Roy Marlin Voris

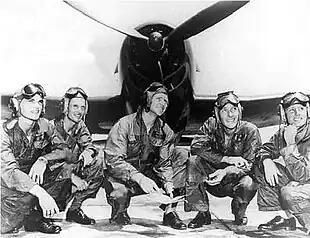
The first Blue Angel Flight Demonstration Squadron, 1946–1947 (l to r): Lt. Al Taddeo, Solo; Lt. (J.G.) Gale Stouse, Spare; Lt. Cdr. R.M. "Butch" Voris, Flight Leader; Lt. Maurice "Wick" Wickendoll, Right Wing; Lt. Mel Cassidy, Left Wing

In 1946, Chief of Naval Operations Admiral Chester Nimitz ordered the formation of a flight exhibition team to boost Navy morale, demonstrate naval air power, and maintain public interest in naval aviation. However, an underlying mission was to help the Navy generate public and political support for a larger allocation of the shrinking defense budget. Another reason was to show potential recruits that aviation was inherently safe once pilots were trained. Being able to perform 3-dimensional close proximity manoeuvring would also be awe inspiring. In April of that year, Rear Admiral Ralph Davison personally selected Voris to assemble and train a flight demonstration squadron, naming him Officer-in-Charge and Flight Leader. Voris selected two fellow instructors to join him (Lt. Maurice "Wick" Wickendoll and Lt. Mel Cassidy, both veterans of the War in the Pacific), and the three spent countless hours developing the show. The group perfected their initial maneuvers in secret over the Florida Everglades so that, in Voris' words, "...if anything happened, just the alligators would know." Another significant driving factor for Voris (and the secrecy) was the fact that Army Air Corps aeronautical genius, hero and legend, Jimmy Doolittle, now a general in the newly created U.S. Air Force, might just create a similar aerial demonstration team and beat the Navy in going public. Their first demonstration before Navy officials took place on May 10, 1946 and was met with enthusiastic approval.